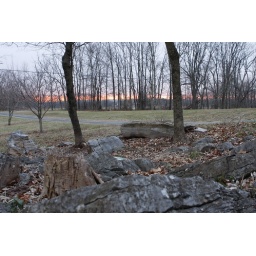
Sunrise over the Blue Ridge Mountains...behind the trees. and a rock and tree stump. yep...too interesting!